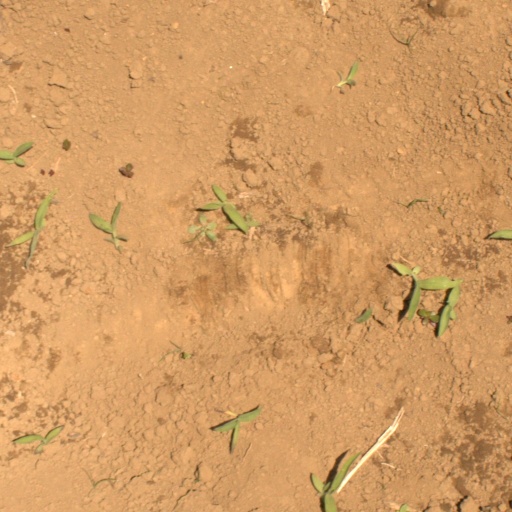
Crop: Jerusalem artichoke